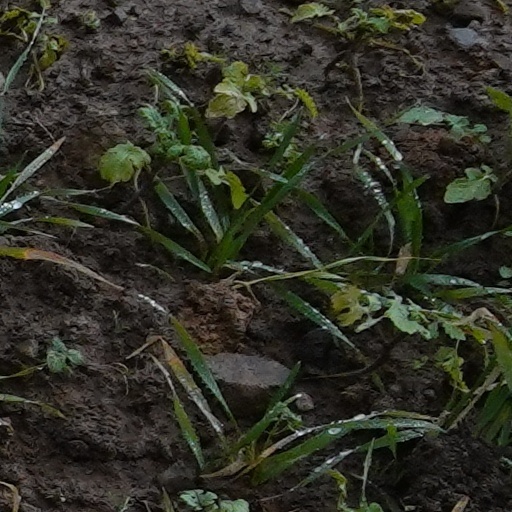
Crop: wheat